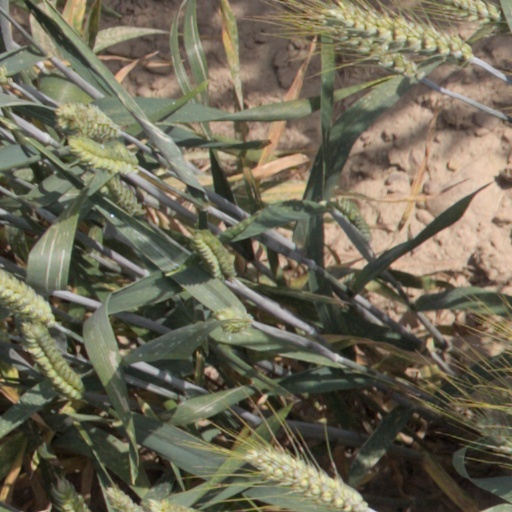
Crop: wheat